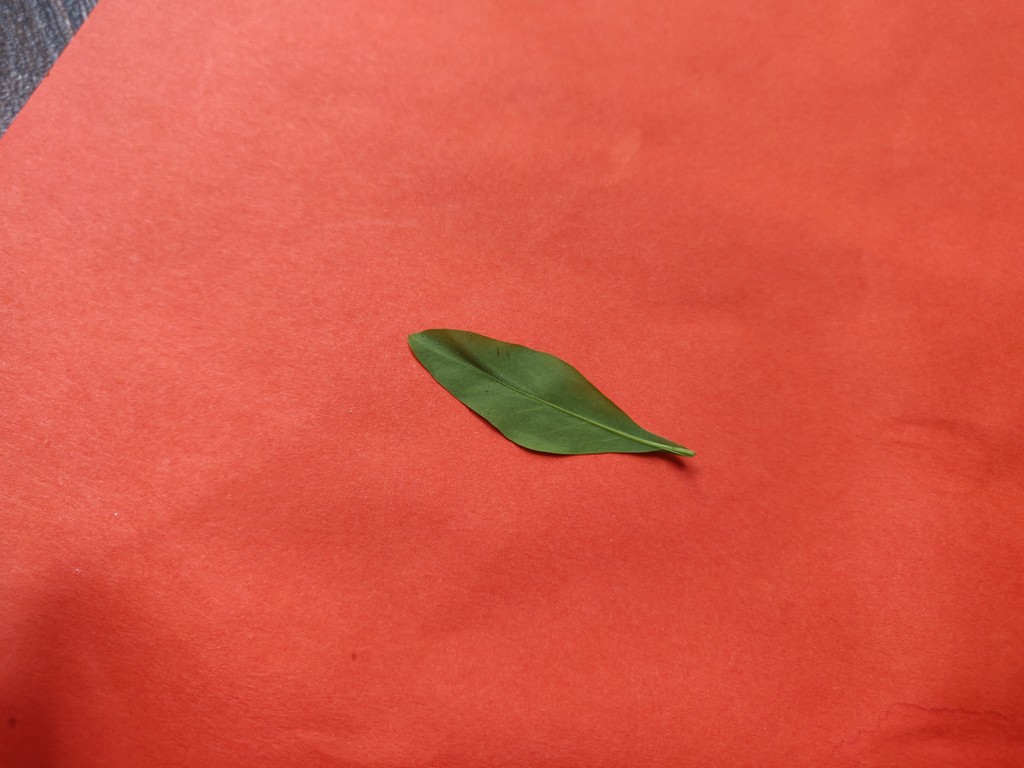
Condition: Healthy
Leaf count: single
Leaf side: back